Oxygen–hemoglobin dissociation curve

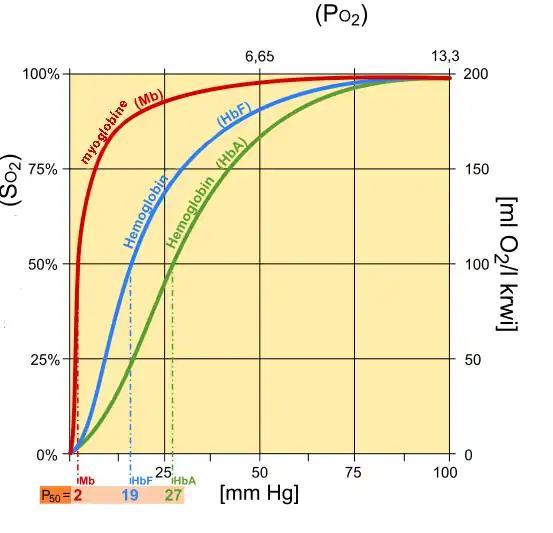
Fetal hemoglobin saturation curve

Fetal hemoglobin (HbF) is structurally different from normal adult hemoglobin (HbA), giving HbF a higher affinity for oxygen than HbA. HbF is composed of two alpha and two gamma chains, whereas HbA is composed of two alpha and two beta chains. The fetal dissociation curve is shifted to the left relative to the curve for the normal adult because of these structural differences: